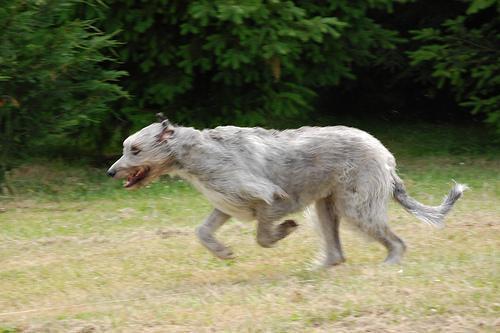
Irish_wolfhound